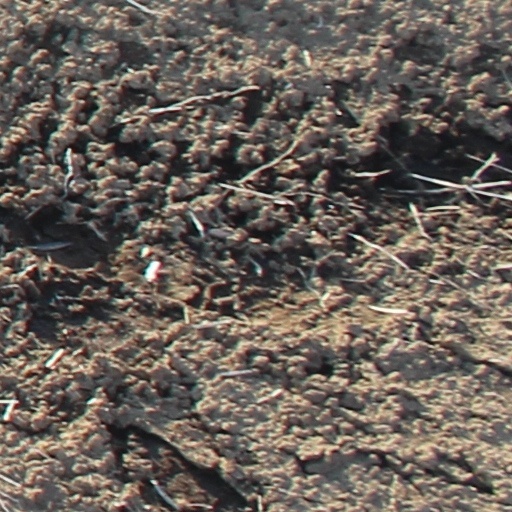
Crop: wheat